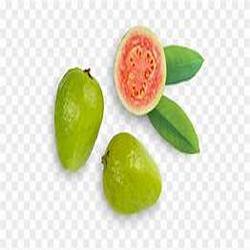
Label: Guava